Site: brandenburg
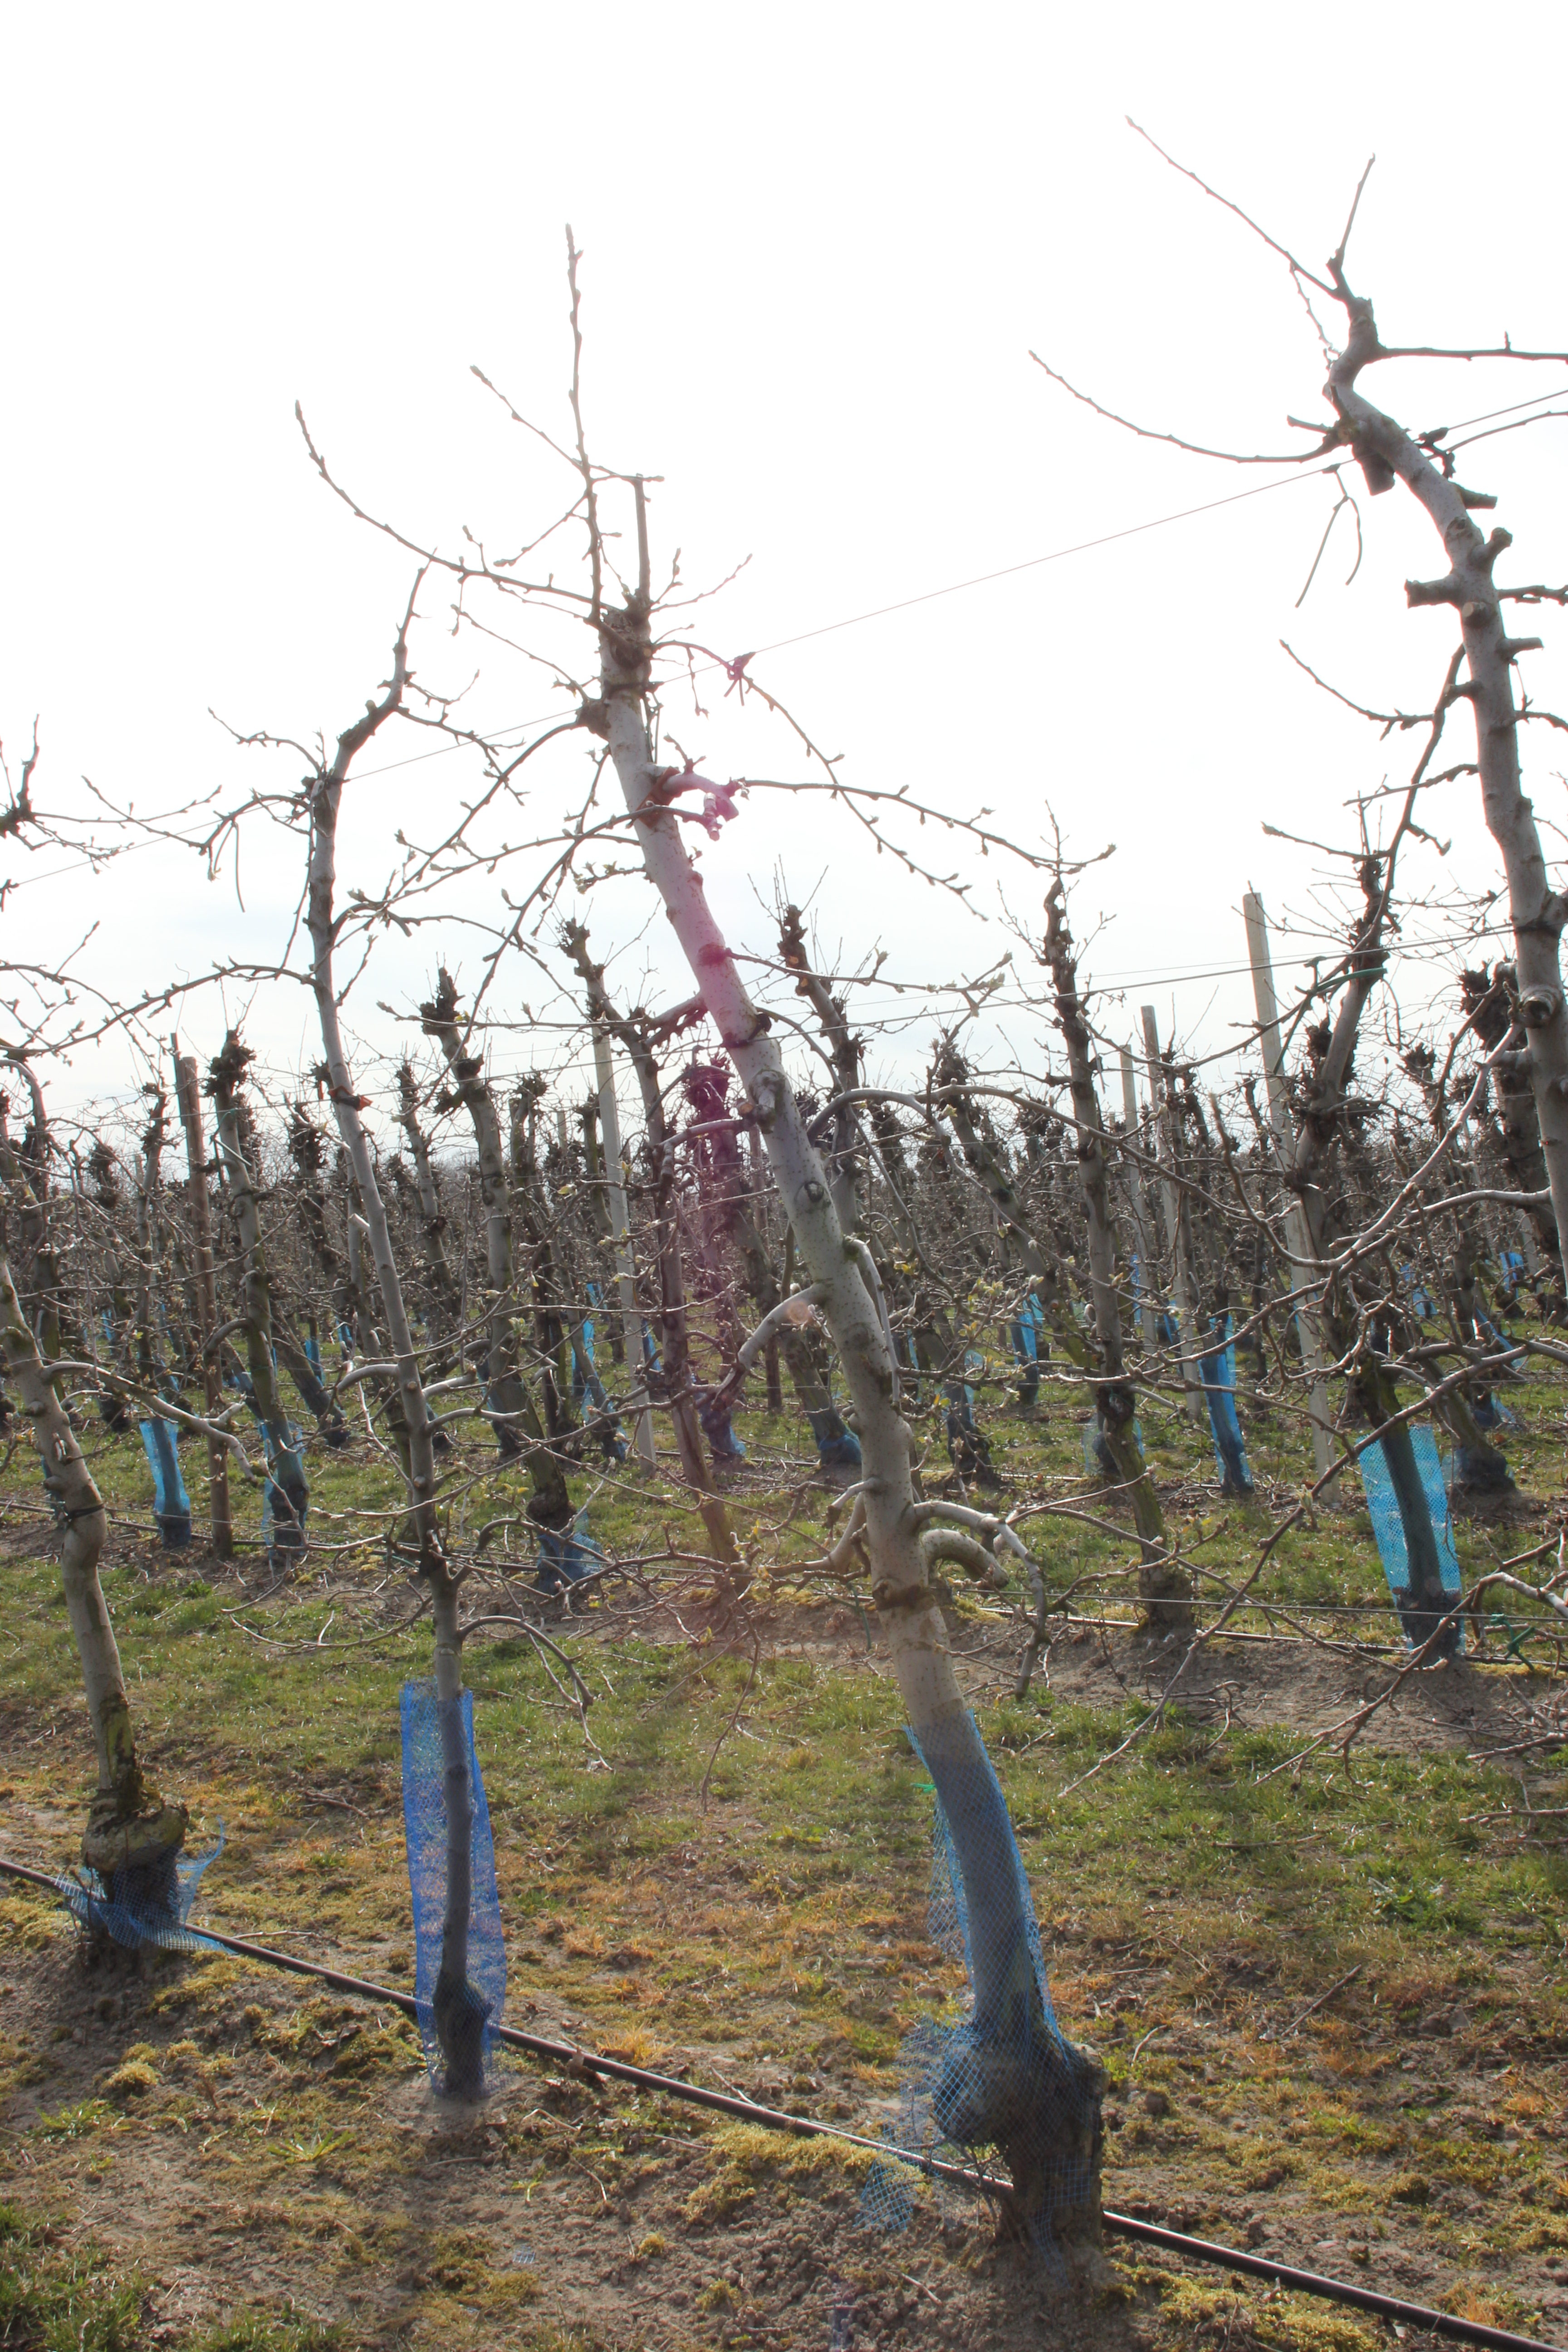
Growth stage (BBCH 54): Inflorescence emergence